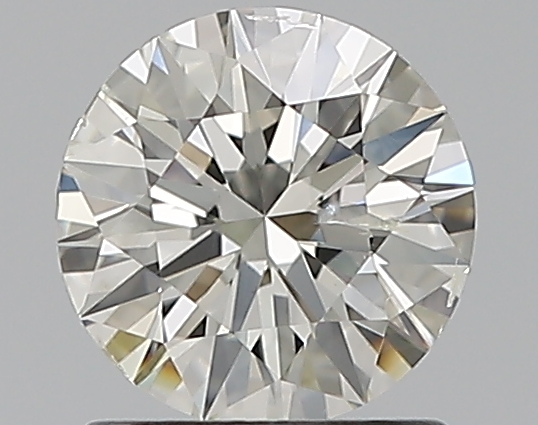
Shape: round
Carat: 1
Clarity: SI2
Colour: I
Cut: EX
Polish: EX
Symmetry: VG
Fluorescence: N
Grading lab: IGI
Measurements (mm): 6.45 x 6.41 x 3.97